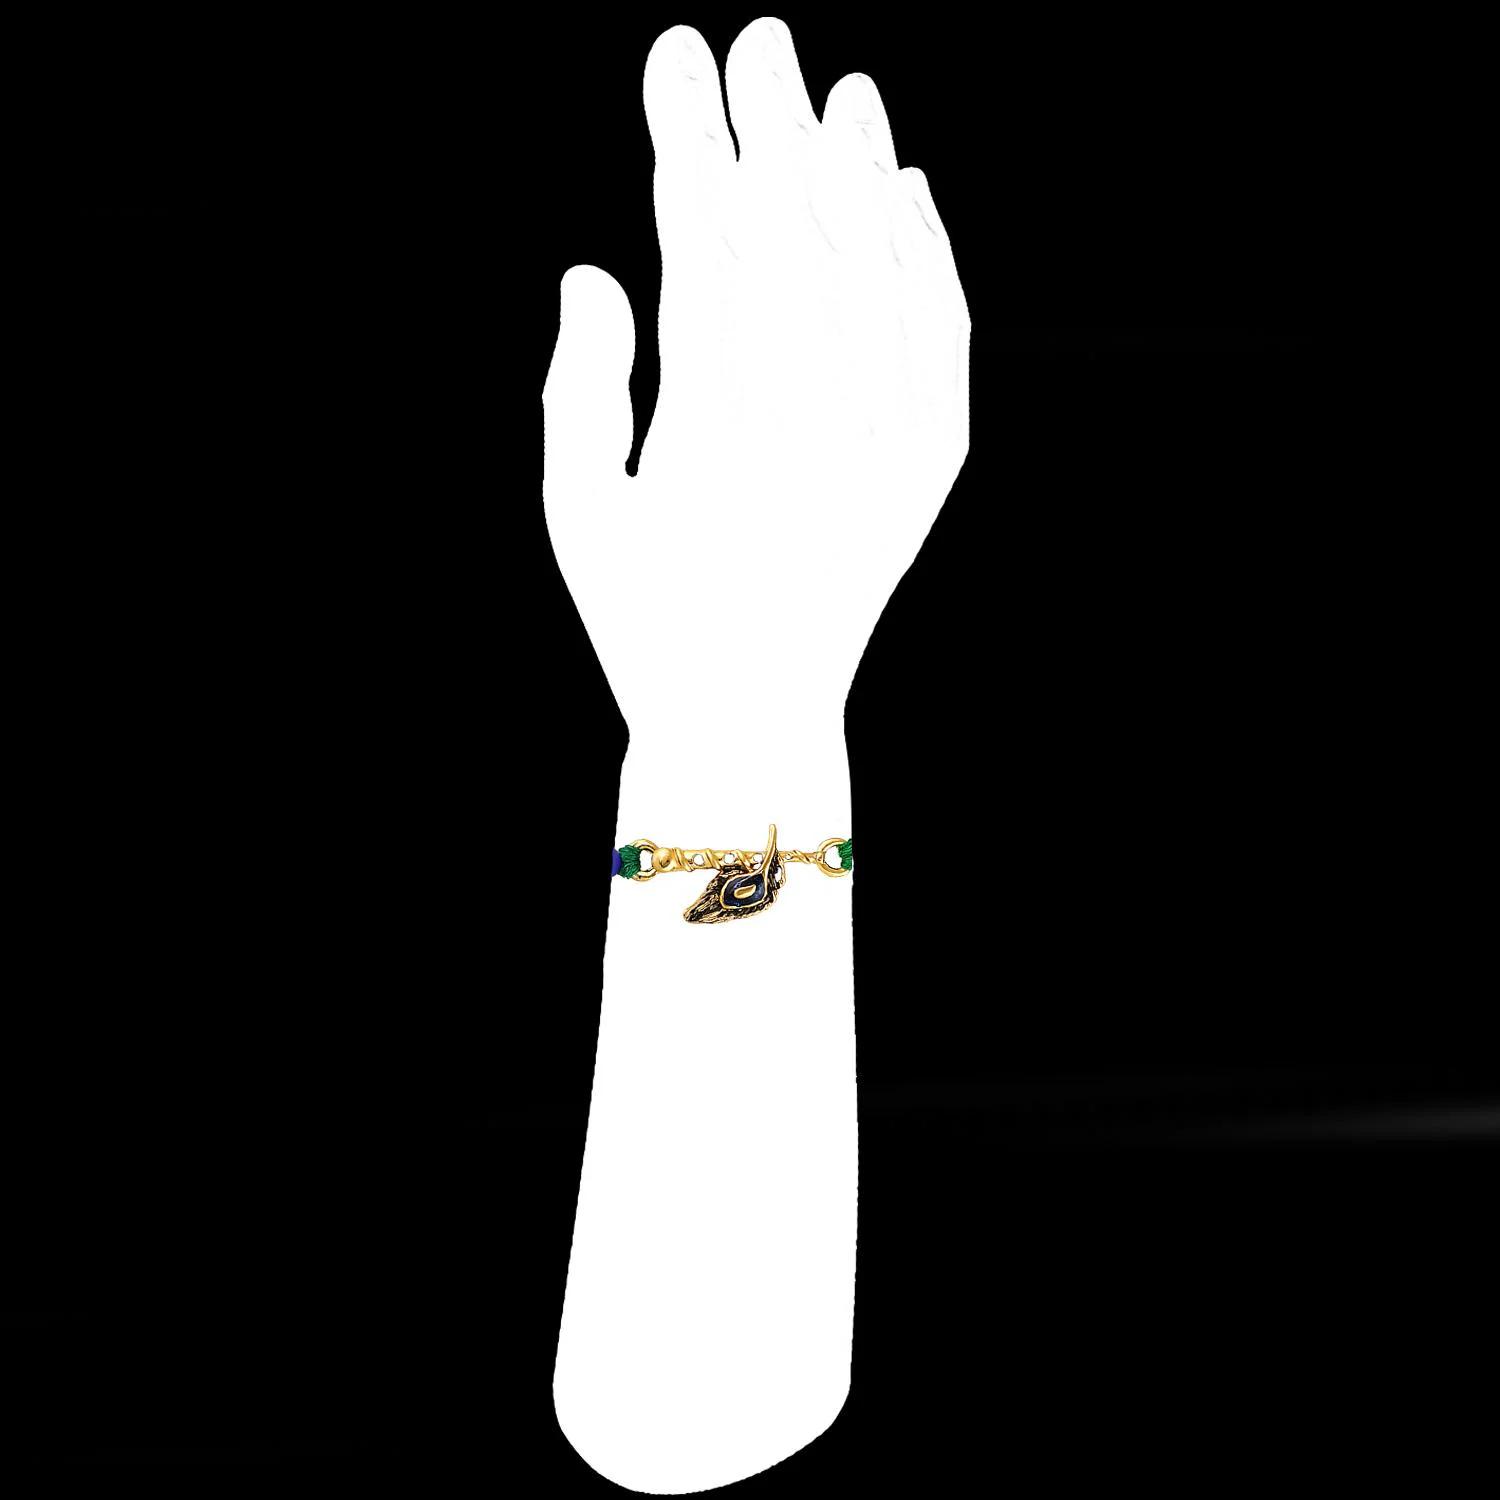
 Mahi Krishna Flute, Meena Work Peacock Feather-Shaped Rakshabandhan Rakhi with Crystals for Brother, Bhai, Bro (RA1100753G)
Type: Rakhis
Brand: Mahi
Price: Rs. 219
 Celebrate Raksha Bandhan with our exquisitely crafted Rakhi, designed to strengthen the bond between siblings. This traditional Rakhi features intricate beadwork and durable thread, ensuring it stands the test of time. Handmade with care, each Rakhi is a unique and meaningful gift for your brother. Each Rakhi carries heartfelt blessings and good wishes for your brother's well-being and success. Celebrates the bond of love and protection between siblings, a cherished tradition in Indian culture.
Features: The Rakhi is adorned with vibrant colors and attractive embellishments that add a touch of elegance to the celebration.,Content in Box : 1 Rakhi ; Cultural Significance: This beautiful Rakhi will acknowledge your love for Your Brother with the promise that your bond with him will grow stronger as time goes on.,Vibrant Colors: Adding bright and playful colors to the celebration will make it stand out and make it more enjoyable.,Celebrate the bond of love and protection with our exquisite Rakhis. Share the joy of Raksha Bandhan Festival with this beautiful Rakhi, a token of love, protection and blessings.,Adjustable Size and Easy to tie: Designed to fit wrists of all sizes. It is simple and easy to tie the Rakhi securely and effortlessly.
Included: 1 Rakhi